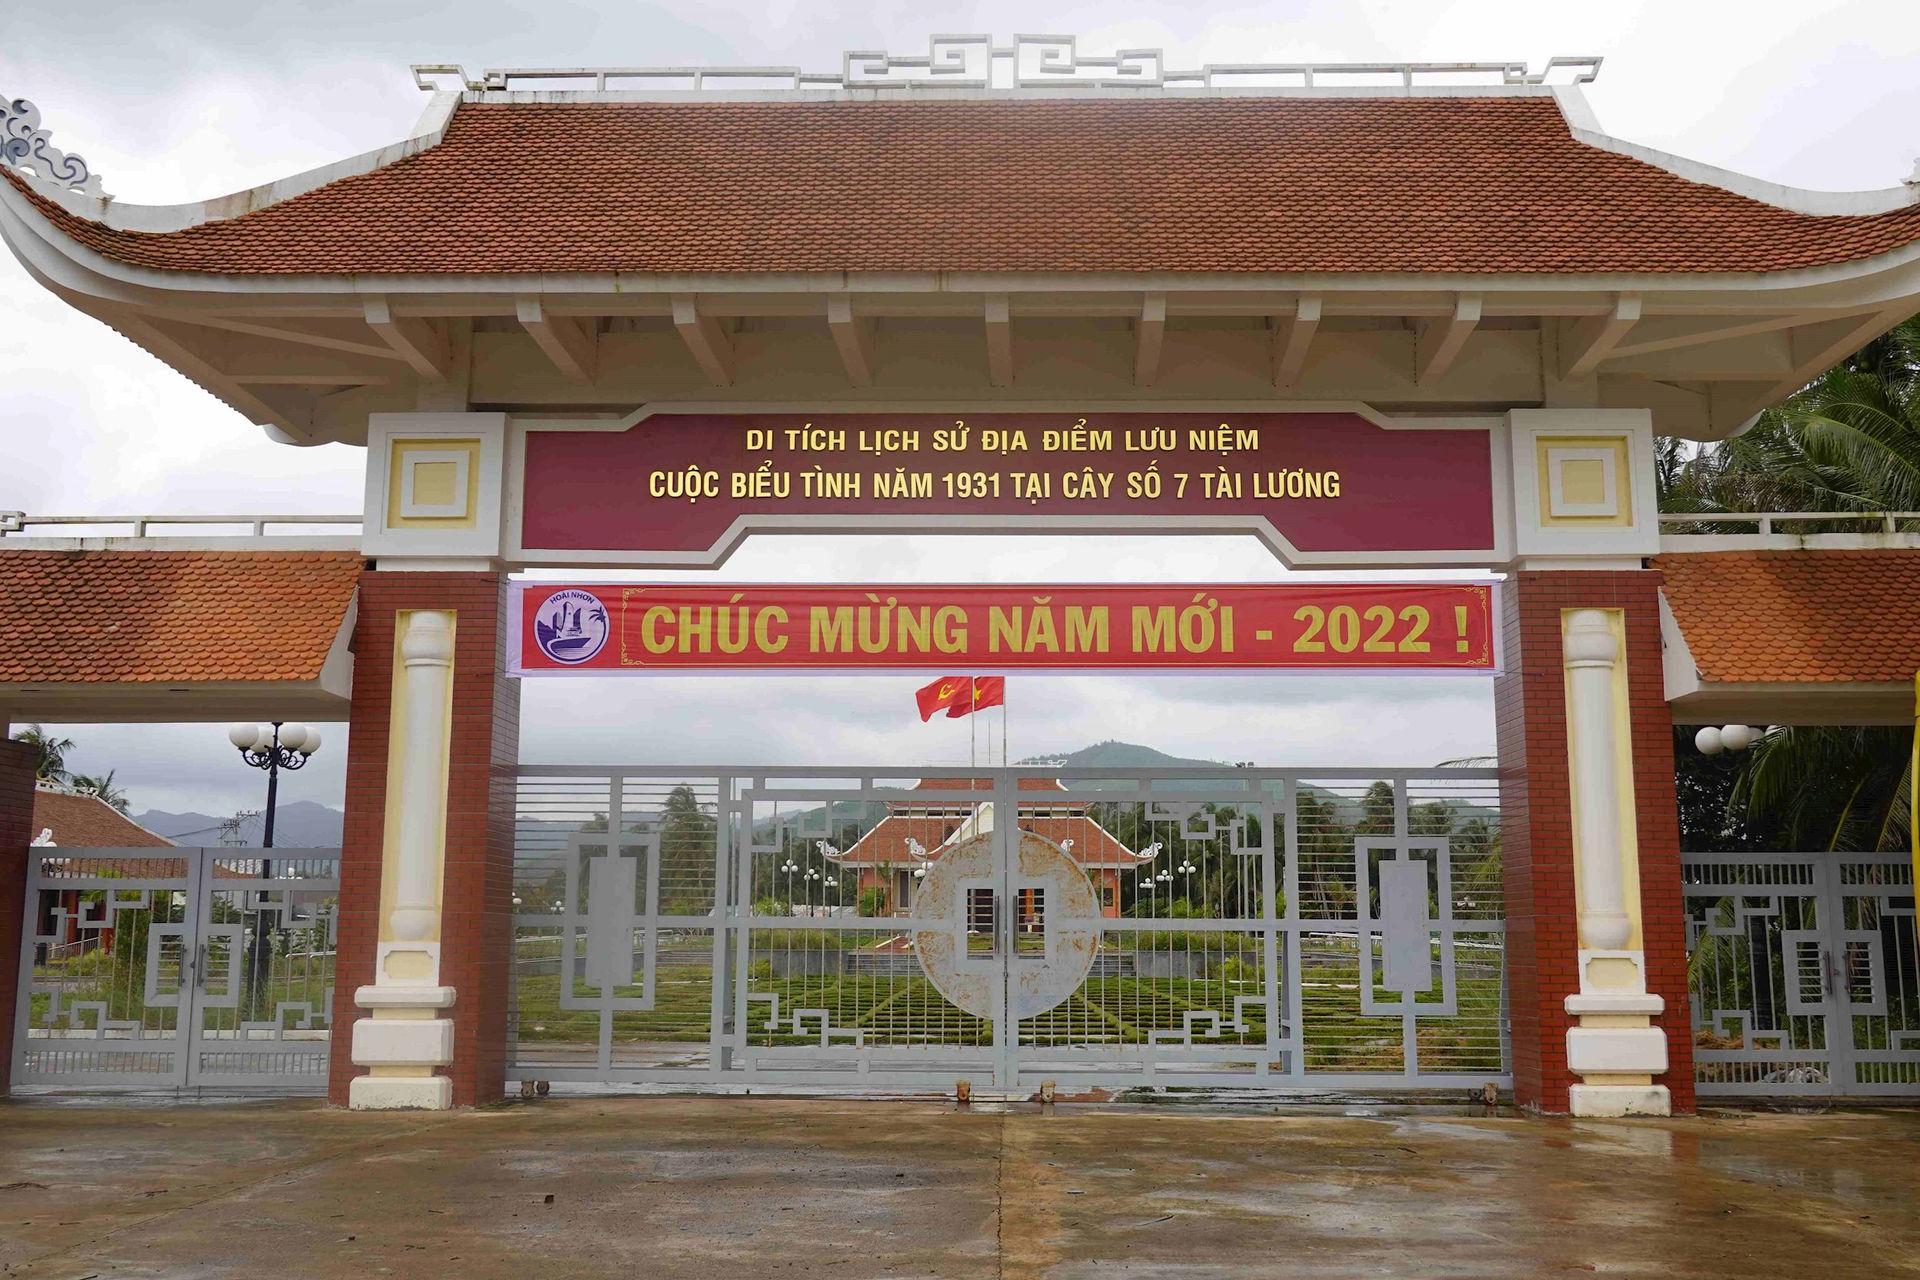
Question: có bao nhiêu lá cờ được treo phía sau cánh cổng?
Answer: có hai cánh cờ được treo phía sau cánh cổng